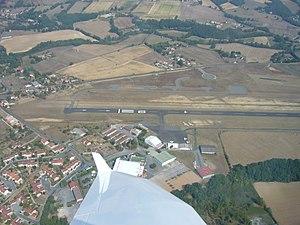
L’Aquila AT01 ou A210 est un avion léger biplace allemand de conception moderne motorisé par un rotax 912S de 100 ch et pourvu d'une hélice à pas variable.